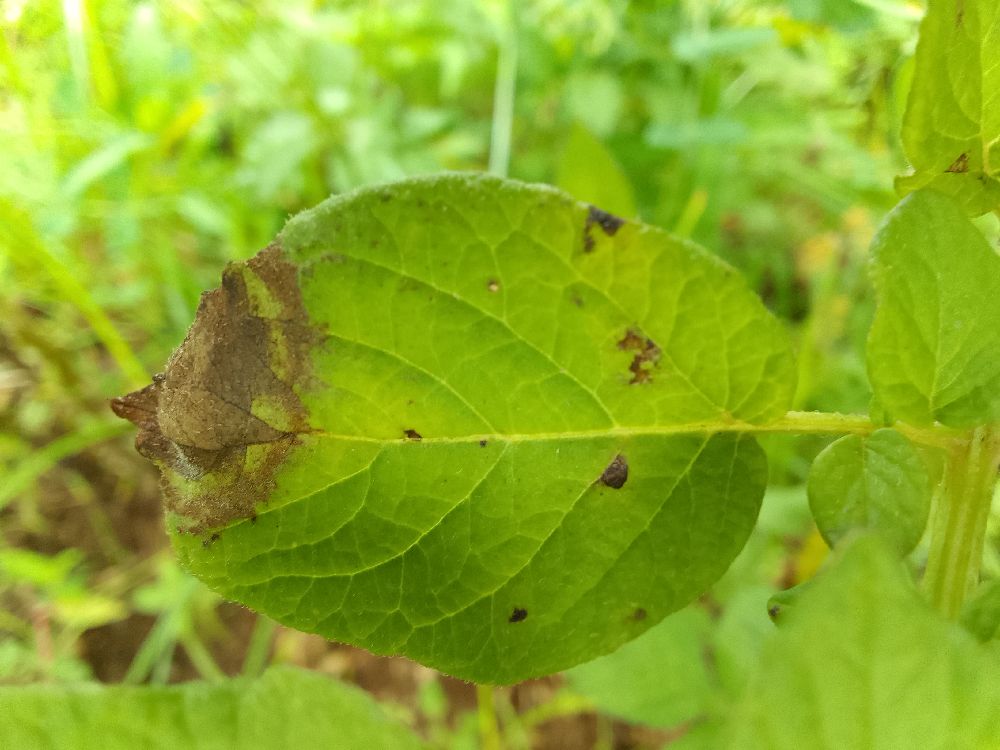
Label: Late blight